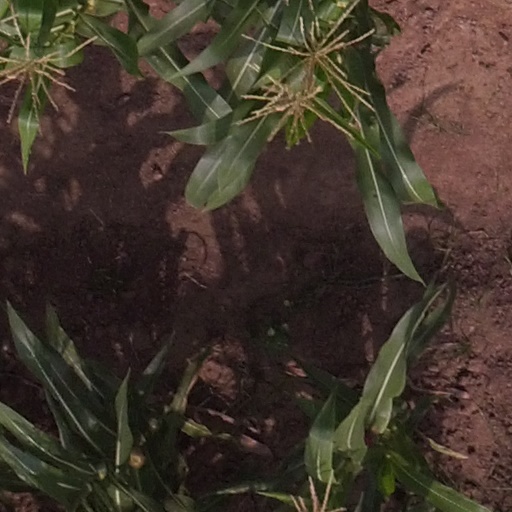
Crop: maize; corn